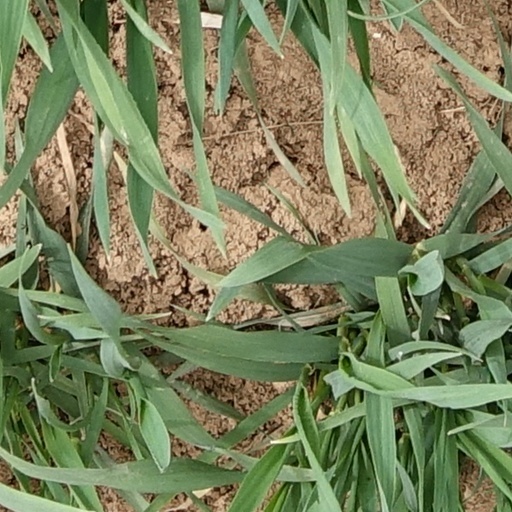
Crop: wheat